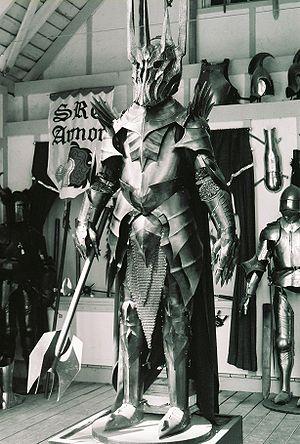
Weta est un studio de post-production créé par Peter Jackson, situé à Wellington en Nouvelle-Zélande. La société se divise en deux sections : Weta Workshop et Weta Digital.
Le noir parler, parler noir ou langue noire est l'une des langues construites conçues par l'écrivain et philologue J. R. R. Tolkien dans le cadre des récits de la Terre du Milieu.
Le Seigneur des anneaux : Le Retour du roi est un film américano-néo-zélandais réalisé par Peter Jackson, sorti en 2003. Adapté du livre Le Retour du roi de J. R. R. Tolkien, il incorpore également des événements du livre précédent, Les Deux Tours. C'est le troisième volet de la trilogie Le Seigneur des anneaux, après La Communauté de l'anneau et Les Deux Tours.
Sauron est un personnage de fiction issu du légendaire de la Terre du Milieu créé par l'écrivain britannique J. R. R. Tolkien.